Inca Babies

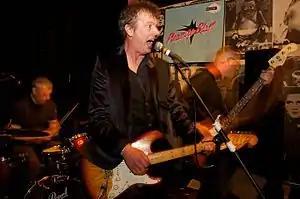
Inca Babies (2012)

Inca Babies are an English post-punk band from Manchester, initially active between 1982 and 1988, reforming in 2007 featuring founder member and original songwriter Harry Stafford (guitars, vocals). With a new line-up of Rob Haynes (drums) and Vince Hunt (bass) the Inca Babies have released four new albums and continue to tour extensively in the UK and Europe.